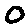
Label: 0